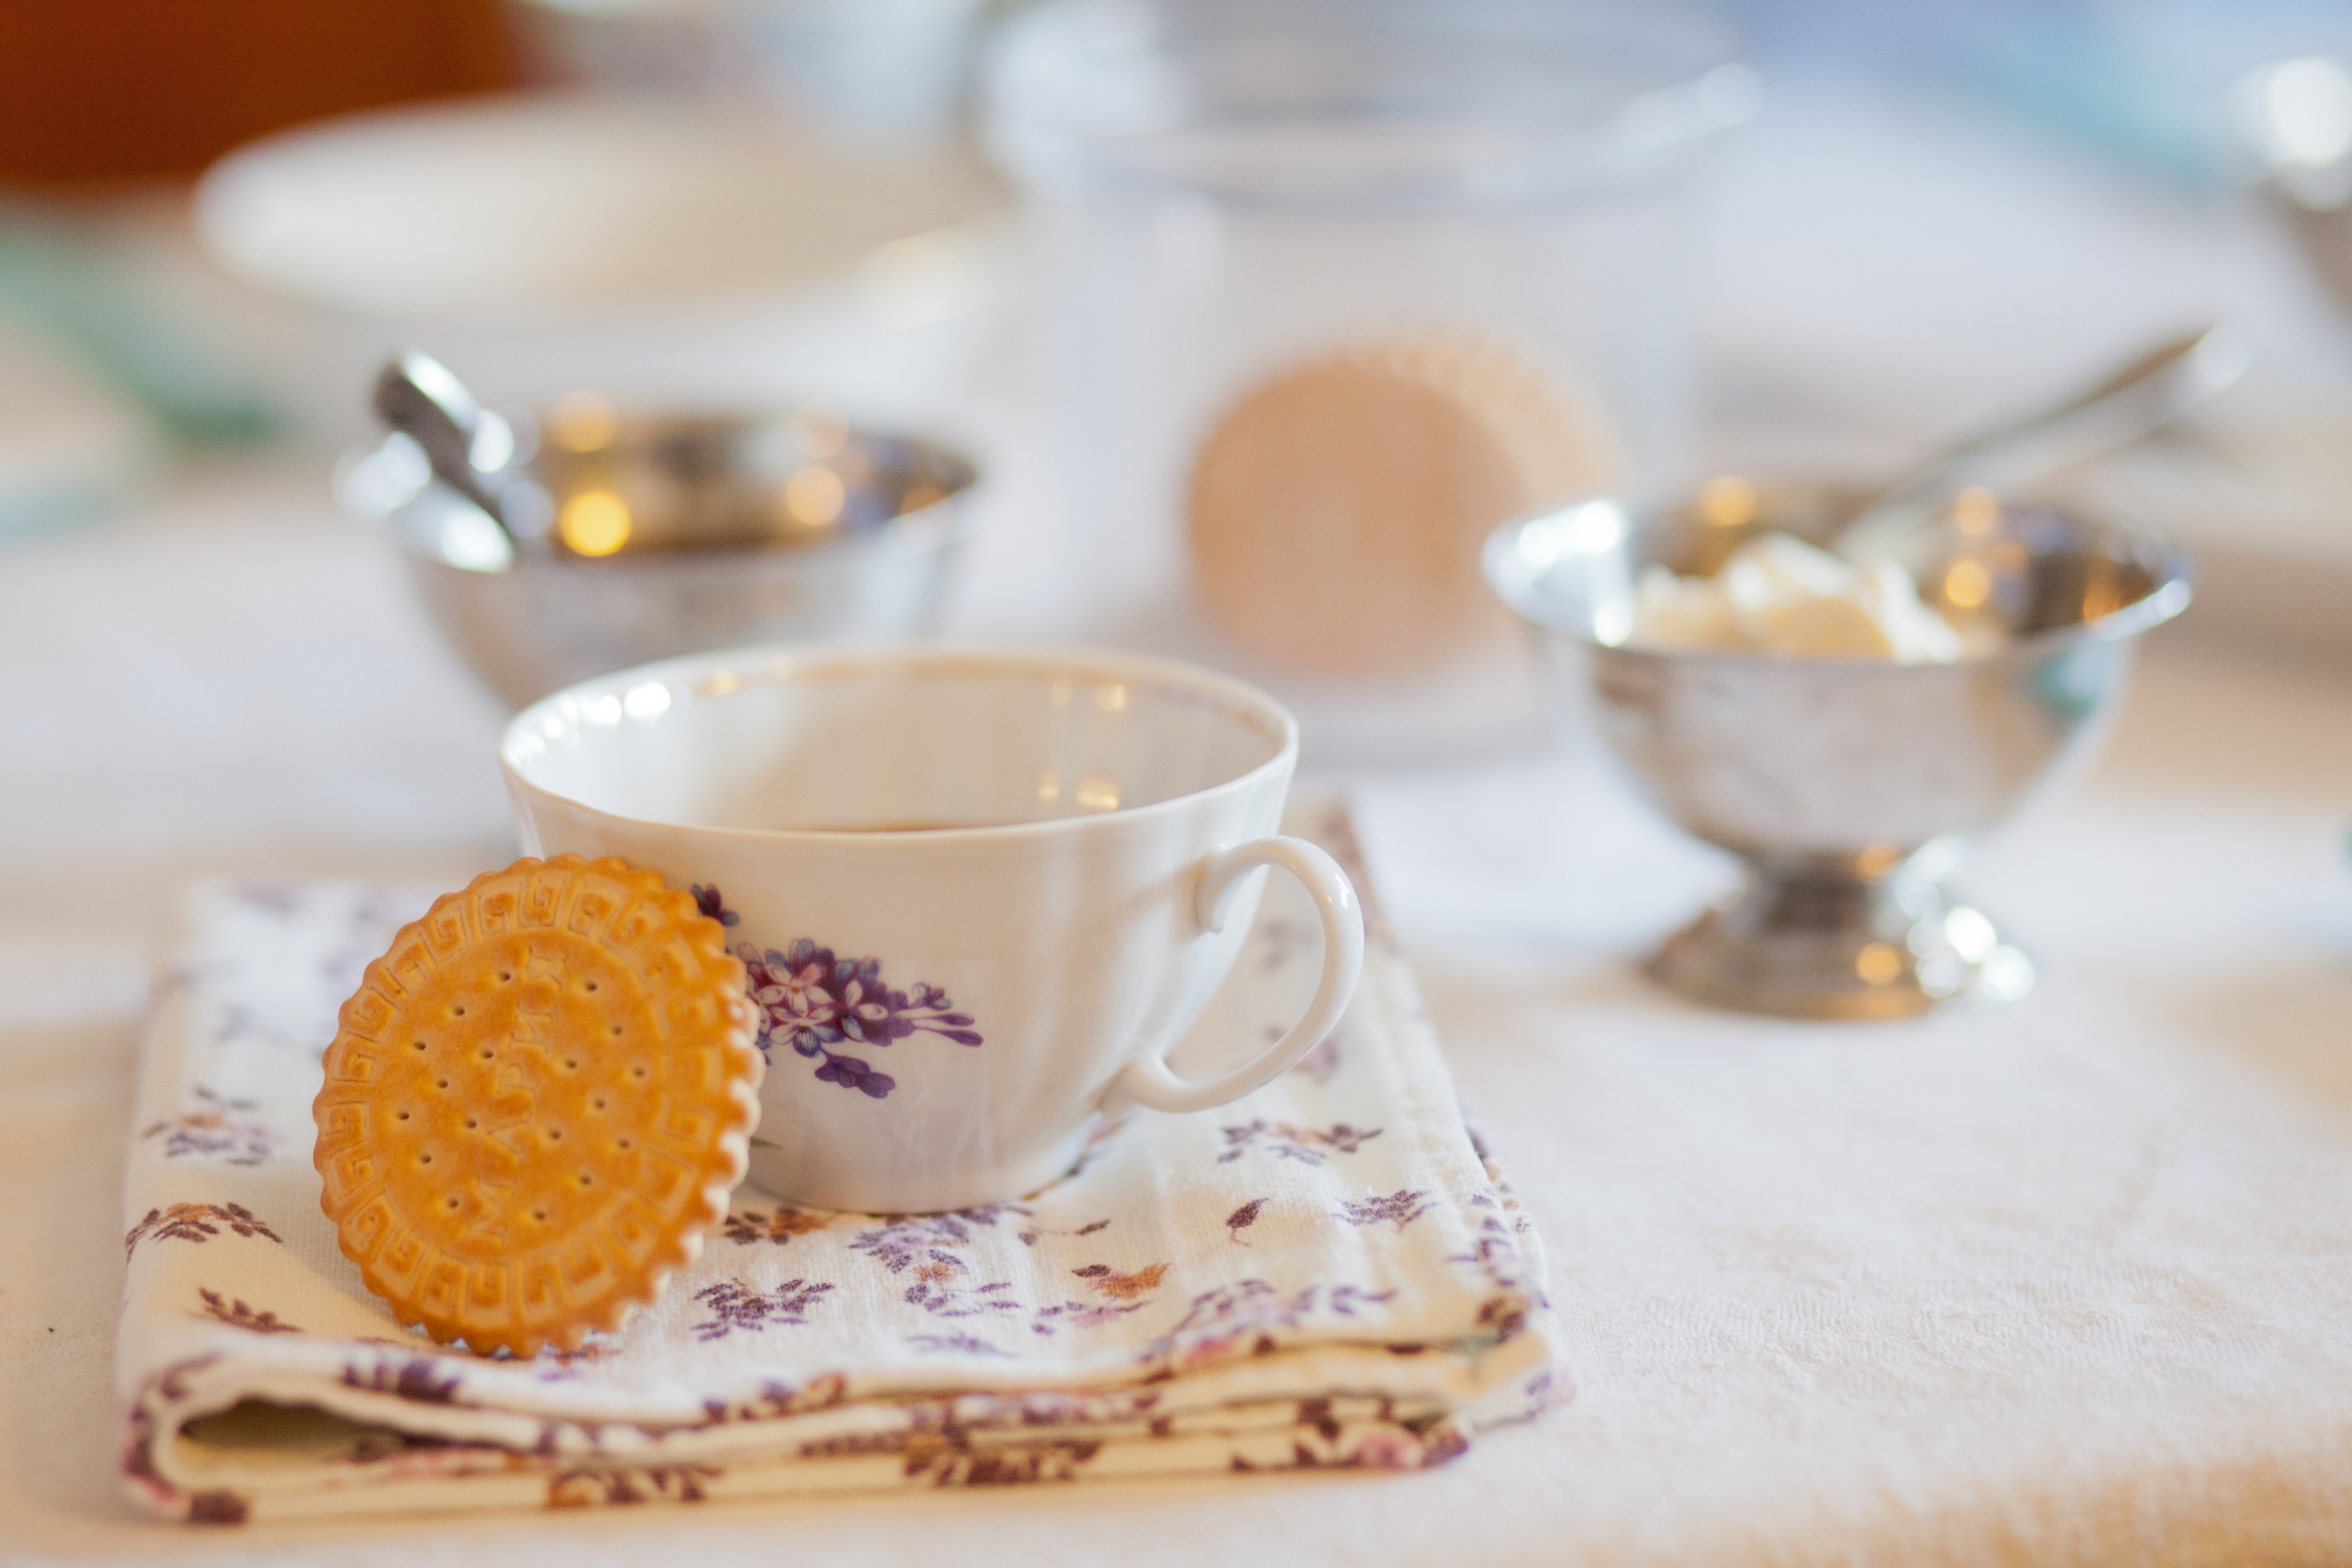
table, coffee, home, cup, dish, meal, food, produce, drink, closeup, breakfast, baking, mug, dessert, coffee cup, cup of coffee, cookies, sweetness, brunch, flavor